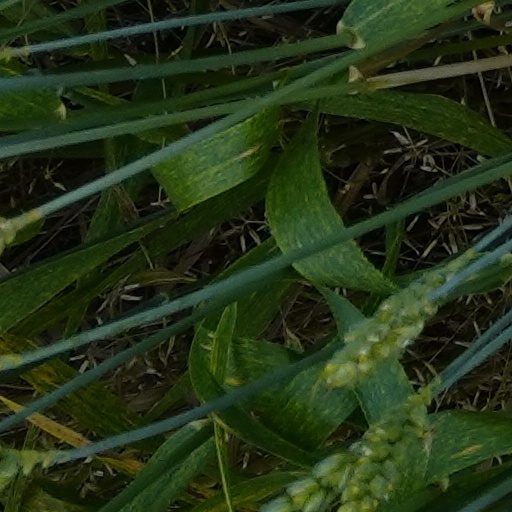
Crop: wheat